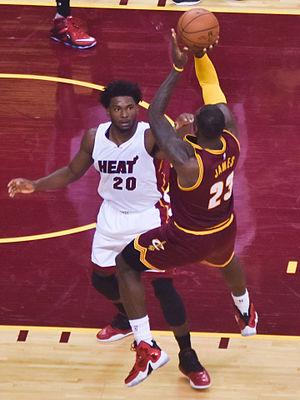
LeBron James, né le 30 décembre 1984 à Akron, est un joueur professionnel américain de basket-ball. Il évolue actuellement aux Lakers de Los Angeles en National Basketball Association. Mesurant 2,03 m et pesant 113 kg, il a la possibilité de jouer à la fois ailier et ailier fort. Il est considéré comme le meilleur ailier et l'un des meilleurs joueurs de l'histoire de la NBA. Il est surnommé « King James » ou « The Chosen One ».